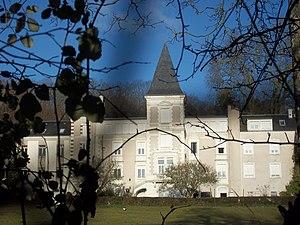
Le Chateau - commune de Lavardin - Sarthe
La famille de Beaumanoir est une famille éteinte de la noblesse française, originaire de Bretagne. Elle était classée dans la noblesse d'extraction chevaleresque et tirait son nom d'un château édifié en 1212 en la paroisse d'Evran.